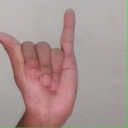
अक्षर: य